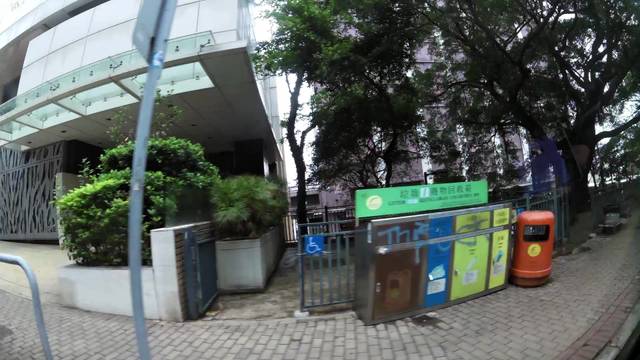
Region: China
Coordinates: 22.282, 114.122